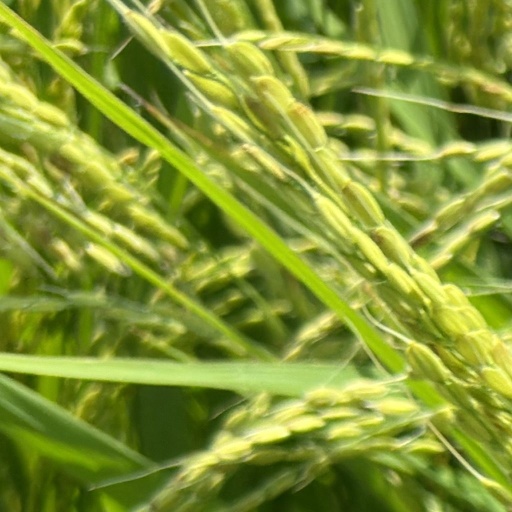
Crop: rice